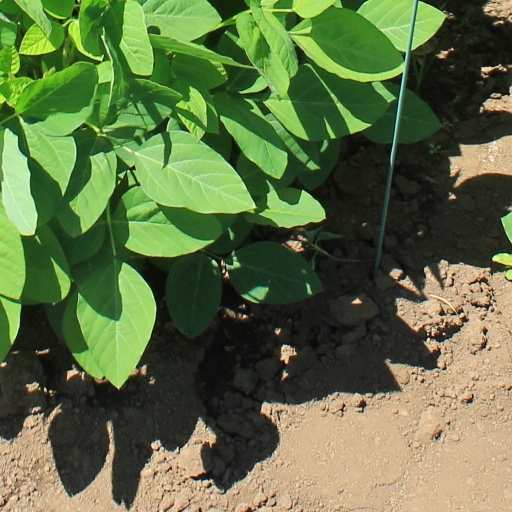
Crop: soybean